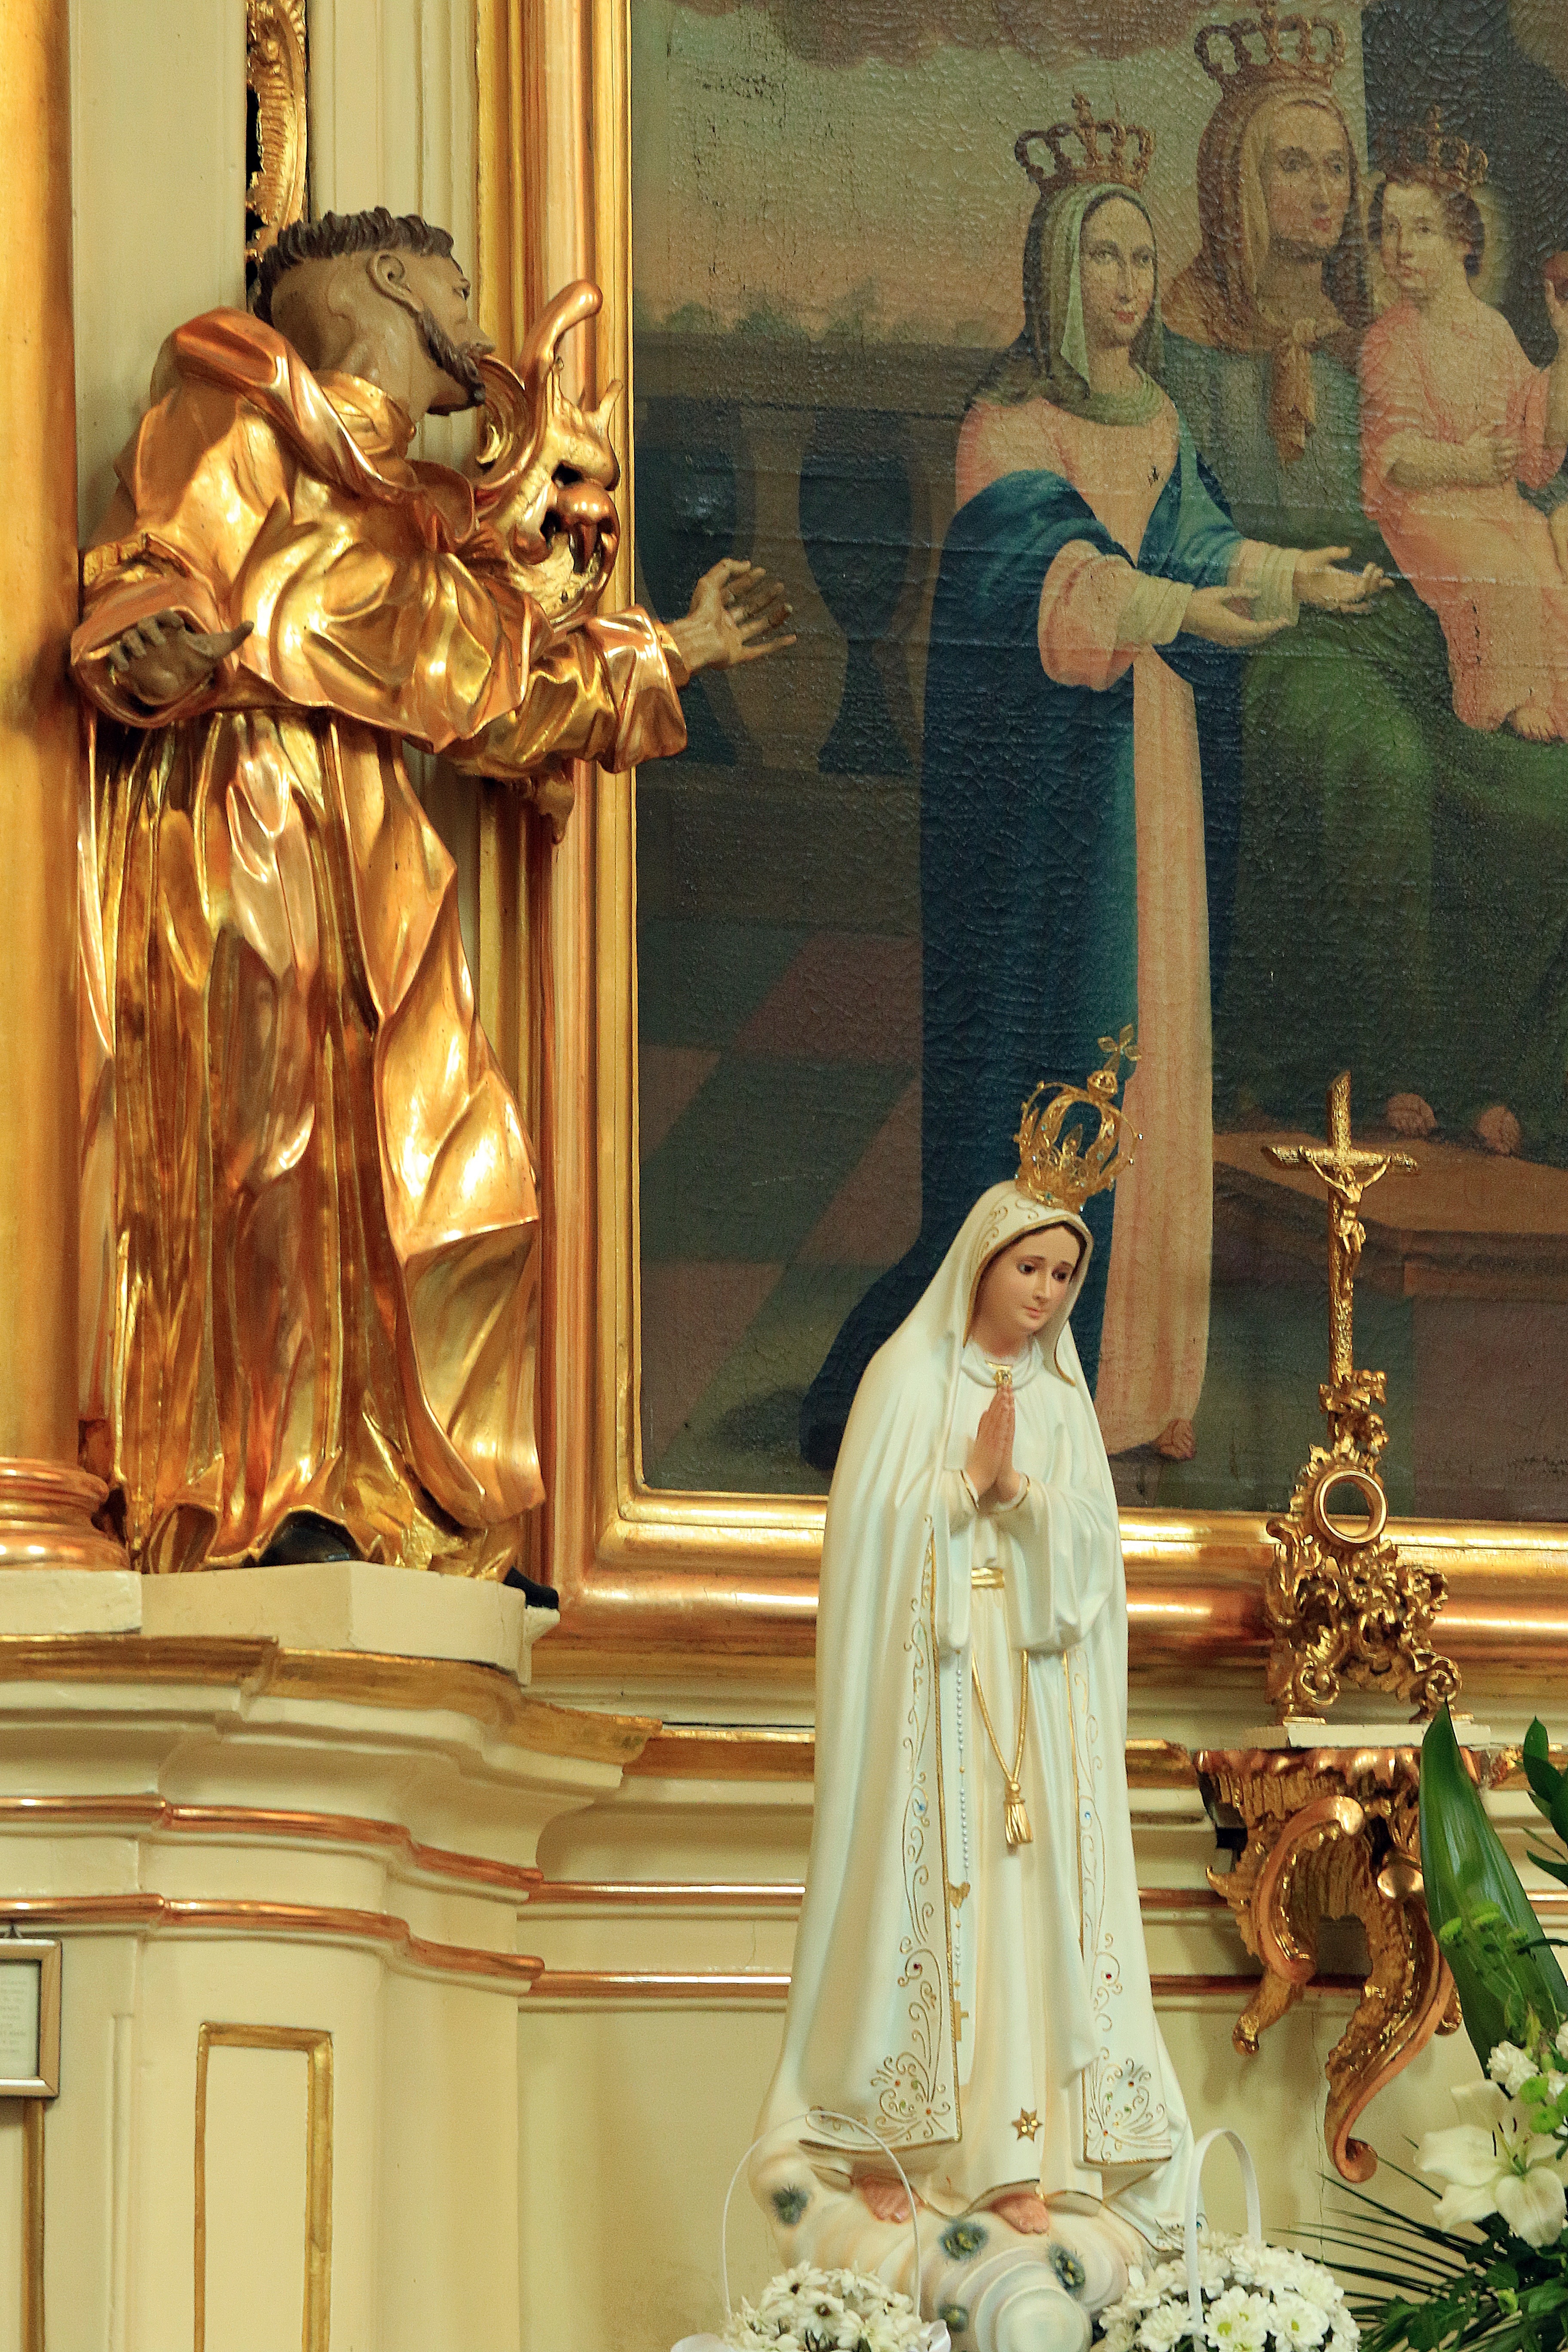
architecture, statue, religion, church, pray, sculpture, art, figure, temple, altar, faith, mary, christianity, madonna, the art of, the figurine, ancient history